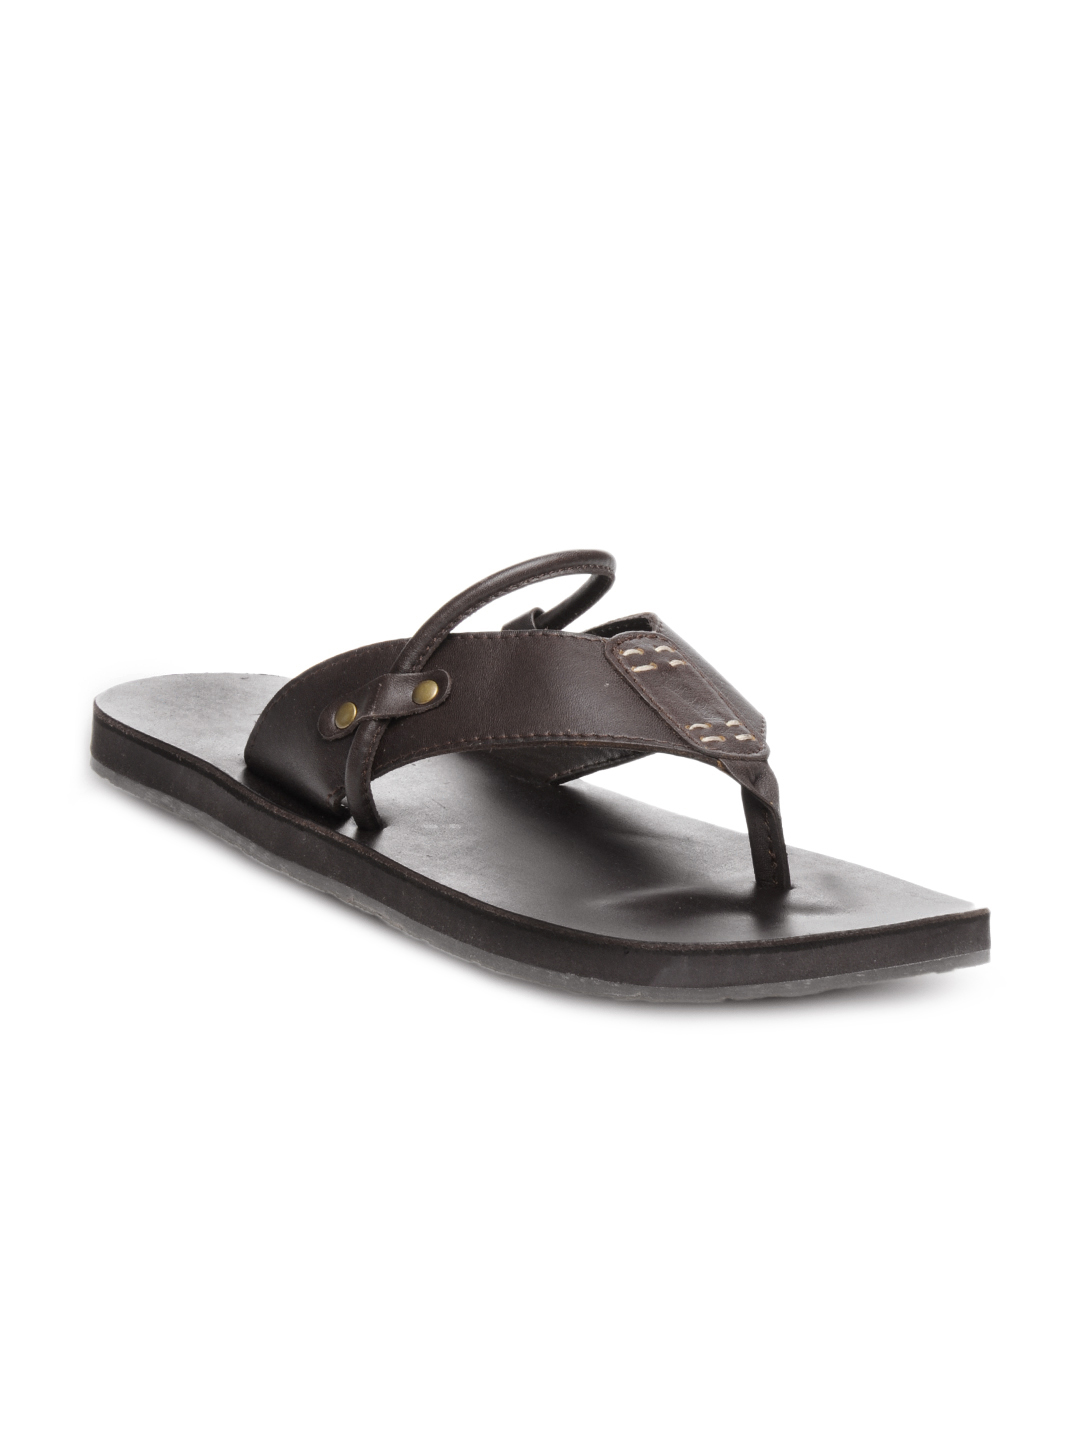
GAS Men Brown Truly Sandals
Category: Footwear / Sandal / Sandals
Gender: Men
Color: Brown
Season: Summer 2012
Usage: Casual